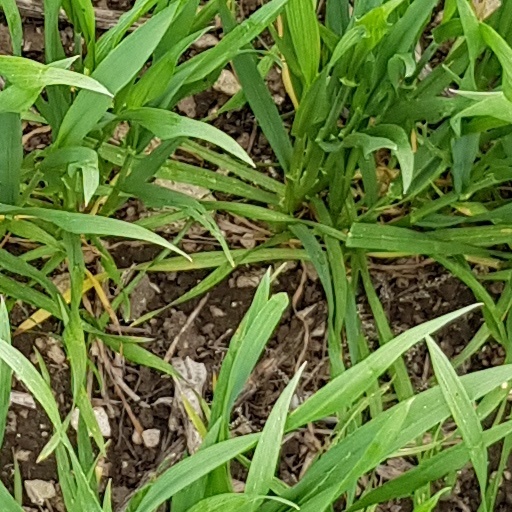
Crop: wheat